Aalborg Boldspilklub

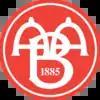
Original crest

Aalborg Boldspilklub is a Danish sports club based in the city of Aalborg. The club is also known as AaB for short (cf. logo) or Aalborg BK. Through time the club has had branches in cricket, tennis, ice hockey, handball, and basketball, but currently controls teams in football, American football, and floorball. All teams are competing in the top-flight Danish league in their respective sport. The kit sponsor for the club is Adidas, and the principal sponsor for the football team is the regional bank Spar Nord.